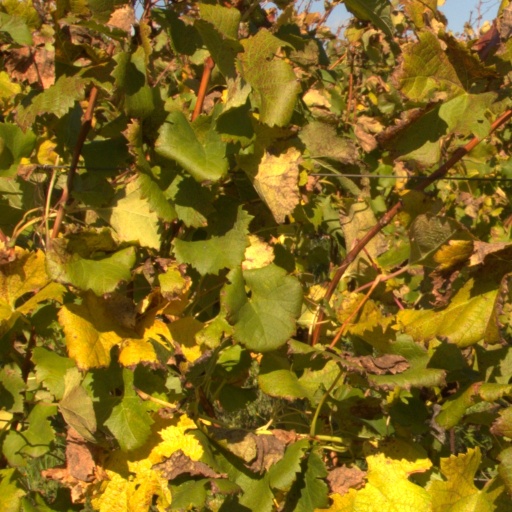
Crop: grape